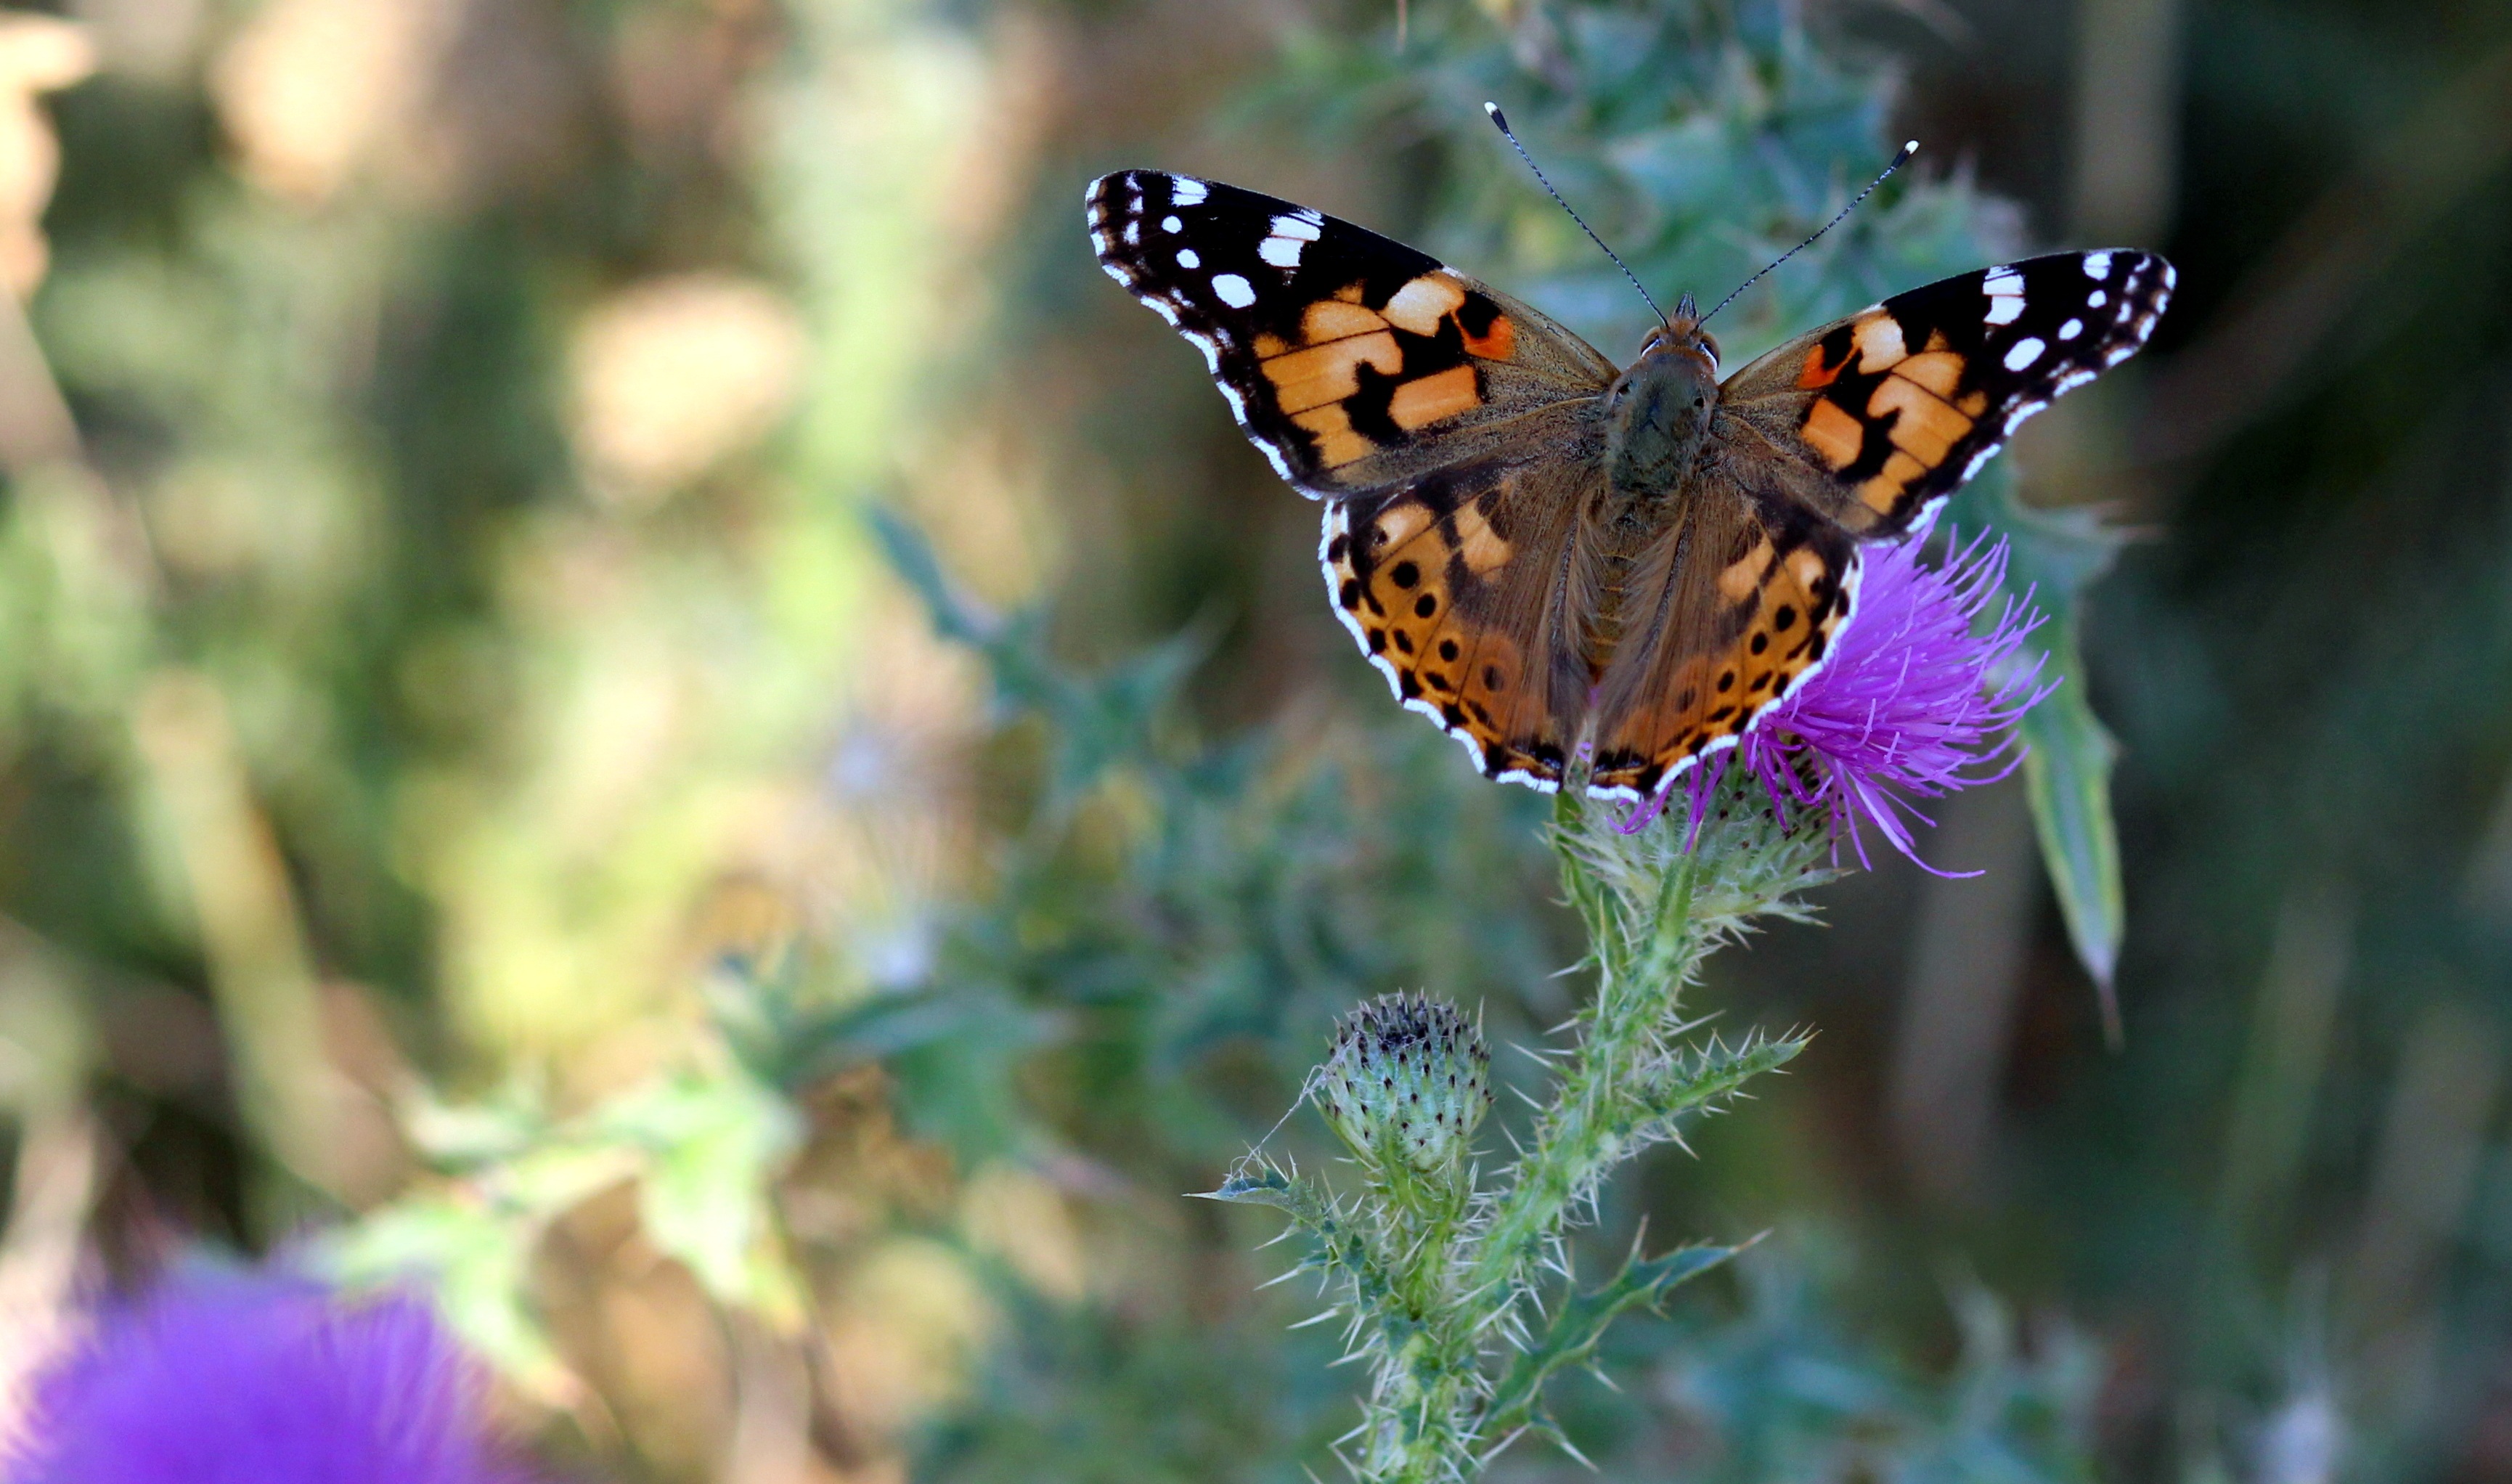
nature, flower, wildlife, insect, butterfly, flora, fauna, plants, invertebrate, monarch butterfly, coloring, wings, insects, butterflies, nectar, macro photography, arthropod, pollinator, moths and butterflies, lycaenid